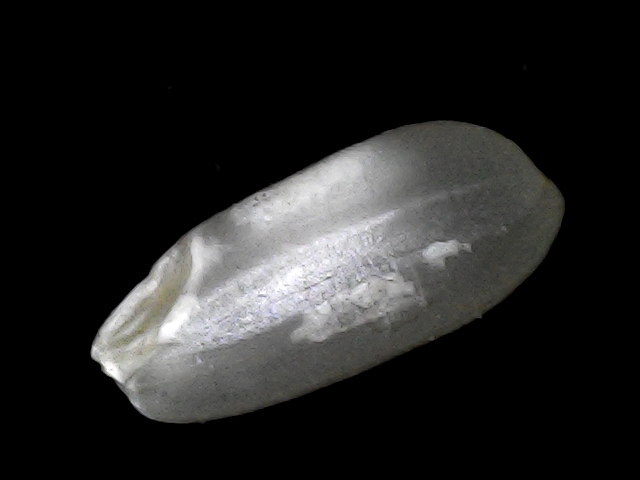
Rice variety: BD33